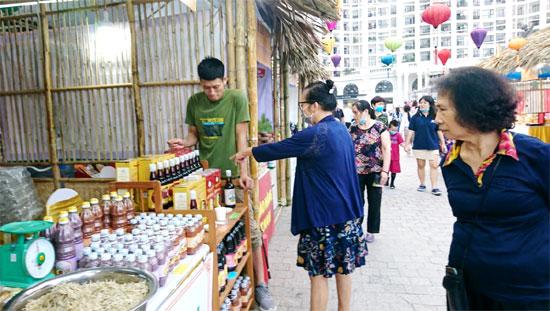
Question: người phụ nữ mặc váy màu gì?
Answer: xanh dương